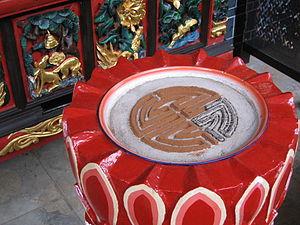
Anitya, « non-éternité » ou plus généralement l’impermanence, est selon le bouddhisme l'une des trois caractéristiques ou trilakshana de toute chose.